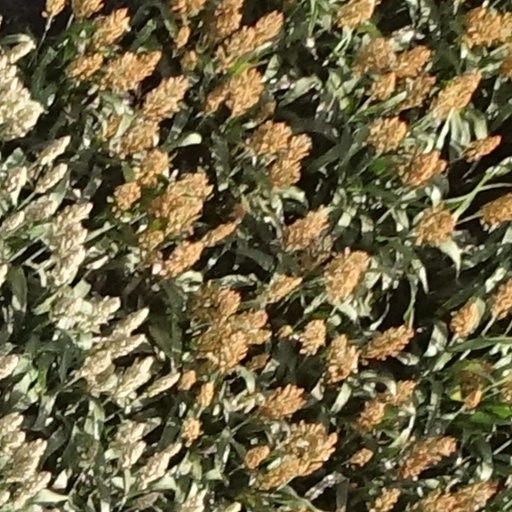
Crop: sorghum